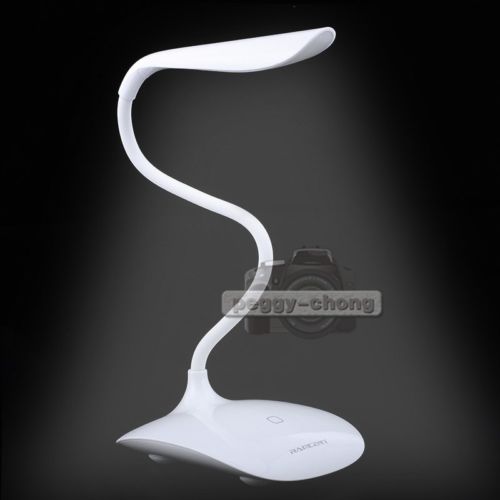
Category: lamp